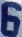
Number: 6